Thescelosaurus

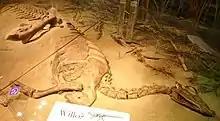
"Willo" specimen, with the possible heart left of the shoulder blade

For most of its history, the nature of this genus' integument, be it scales or something else, remained unknown. Gilmore described patches of carbonized material near the shoulders as possible epidermis, with a "punctured" texture, but no regular pattern, while Morris suggested that armor was present, in the form of small scutes he interpreted as located at least along the midline of the neck of one specimen. Scutes have not been found with other articulated specimens of "Thescelosaurus", though, and Galton argued in 2008 that Morris's scutes are crocodilian in origin. In 2022, news media reported that the Tanis specimen preserves skin impressions on a leg that show that parts of the animal were covered in scales.